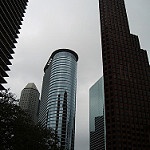
Label: buildings